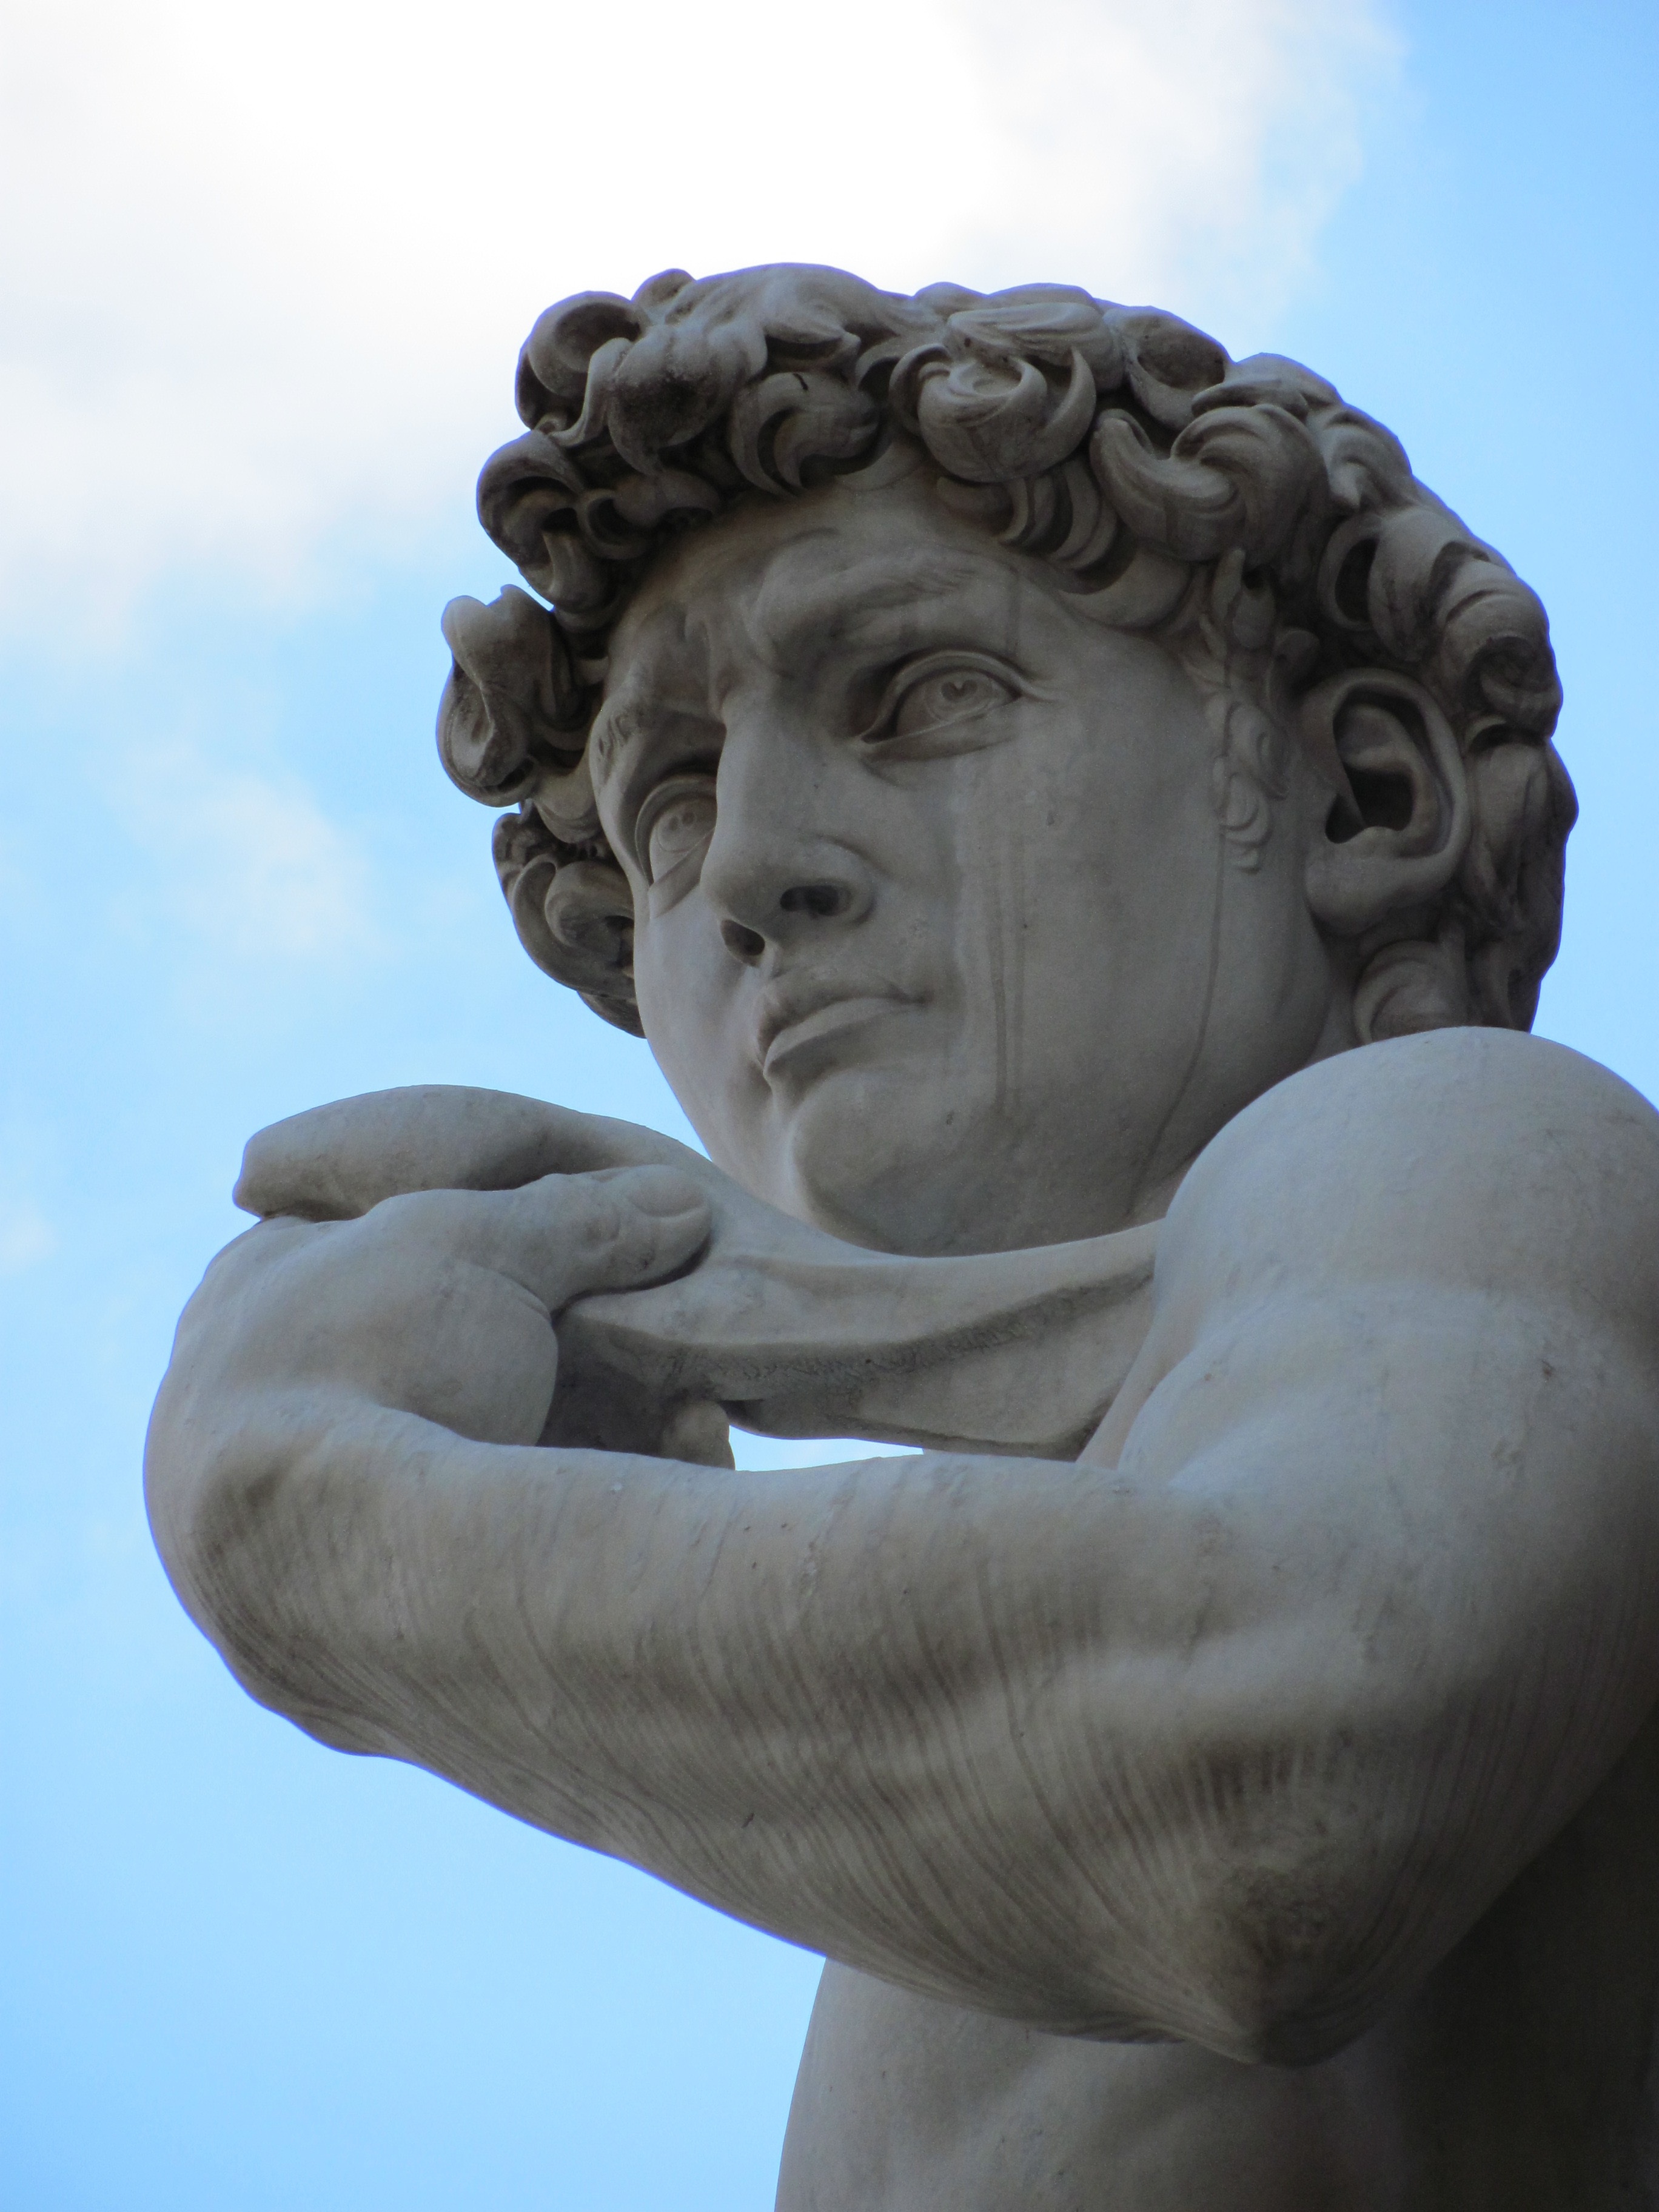
monument, statue, italy, sculpture, art, temple, head, carving, michelangelo, david, stone carving, gautama buddha, ancient history, classical sculpture